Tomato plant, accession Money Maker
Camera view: bottom (45 deg); turntable rotation: 330 degrees
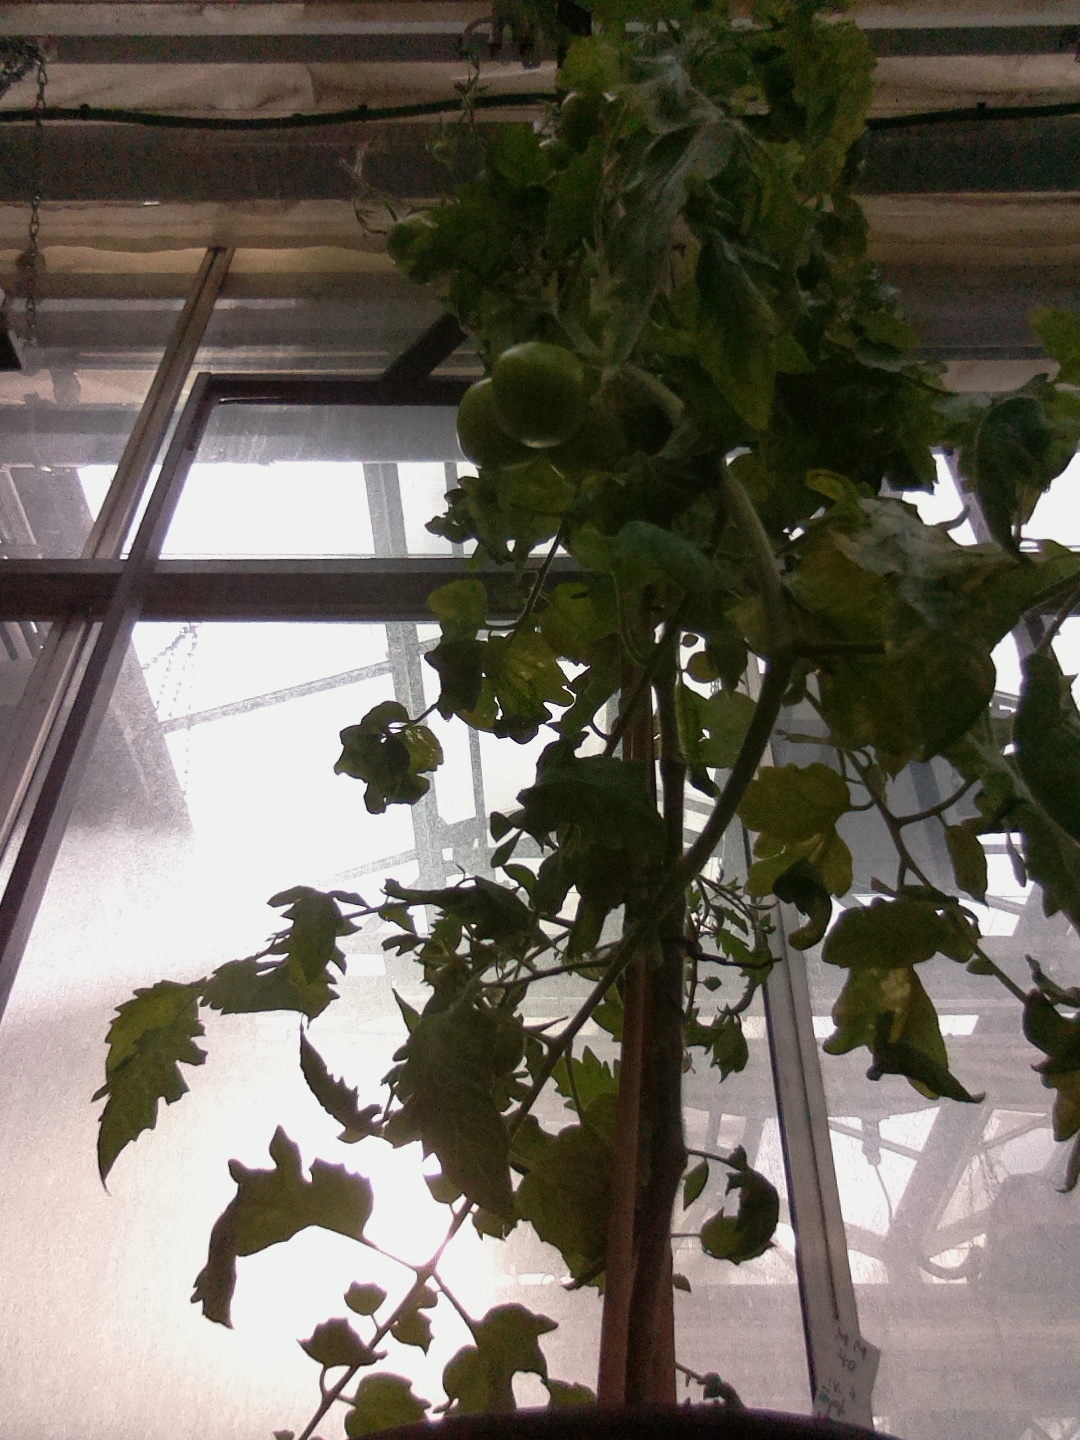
BBCH growth stage 76: 60%-70% of final fruit size